History of England

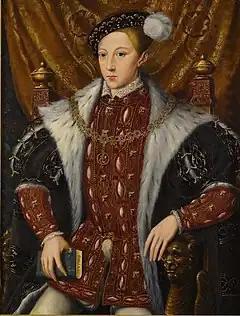
Portrait of Edward VI,

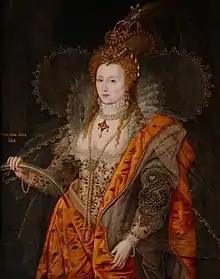
Elizabeth I

Edward's downfall came in 1326 when his wife, Queen Isabella, travelled to her native France and, with her lover Roger Mortimer, invaded England. Despite their tiny force, they quickly rallied support for their cause. The king fled London, and his companion since Piers Gaveston's death, Hugh Despenser, was publicly tried and executed. Edward was captured, charged with breaking his coronation oath, deposed and imprisoned in Gloucestershire until he was murdered some time in the autumn of 1327, presumably by agents of Isabella and Mortimer.